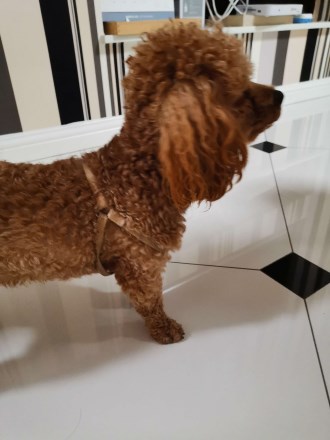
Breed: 7449-n000128-teddy